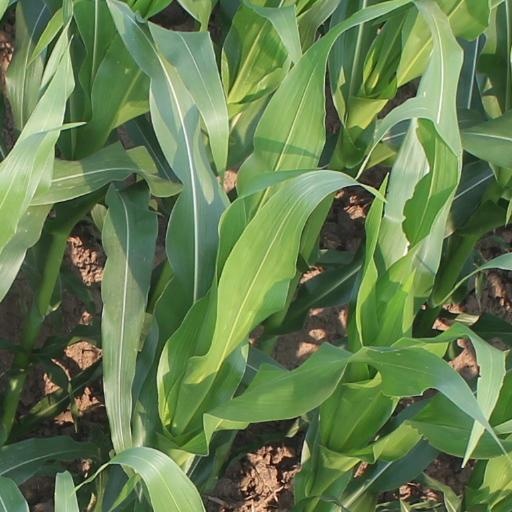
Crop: maize; corn